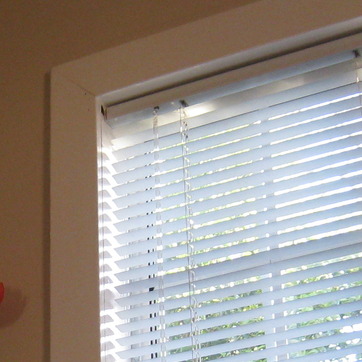
Material: plastic